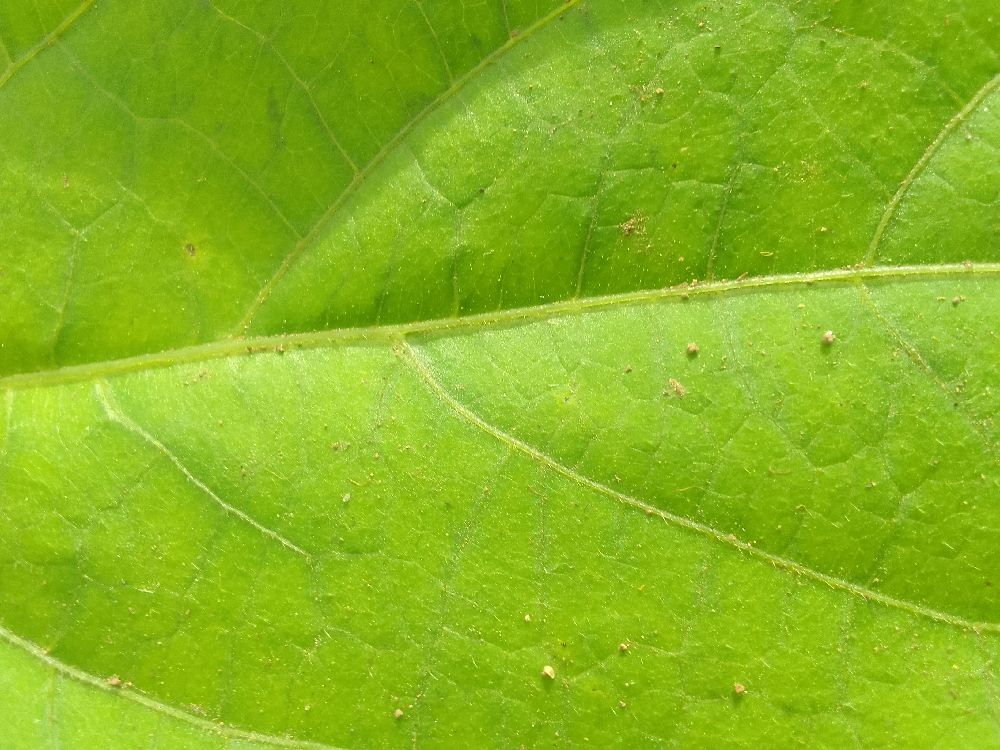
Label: healthy